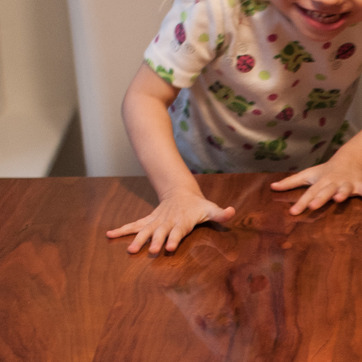
Material: skin